Hippolyte Petitjean

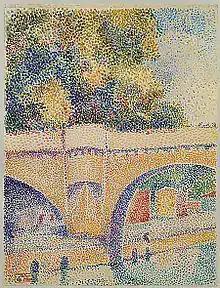
"Le Pont Neuf" (c. 1912)

Hippolyte Petitjean (11 September 1854, Mâcon – 18 September 1929, Paris) was a French Post-Impressionist painter who practiced the technique of pointillism.